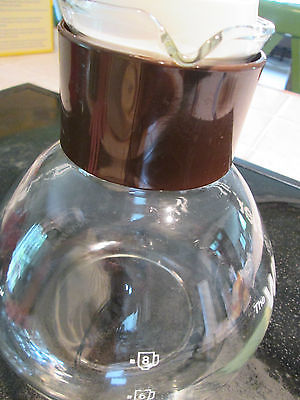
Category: kettle